The Legend of Kage

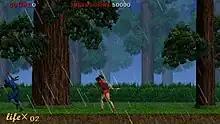
Screenshot from the PSP remake

The player takes the role of a young Iga ninja named Kage ("Shadow"), on a mission to rescue Princess Kiri (hime) - the Shogun's daughter - from the villainous warlord Yoshi (ro Kuyigusa) and fellow evil samurai Yuki (nosuke Riko). The player is armed with a kodachi shortsword and an unlimited number of shuriken. Kage must fight his way through a forest, along a secret passageway, up a fortress wall, and through a castle, rescuing her twice (three times in the FC/NES version) in order to win the game. Each time the princess is rescued, the seasons change from summer to fall to winter and back to summer.